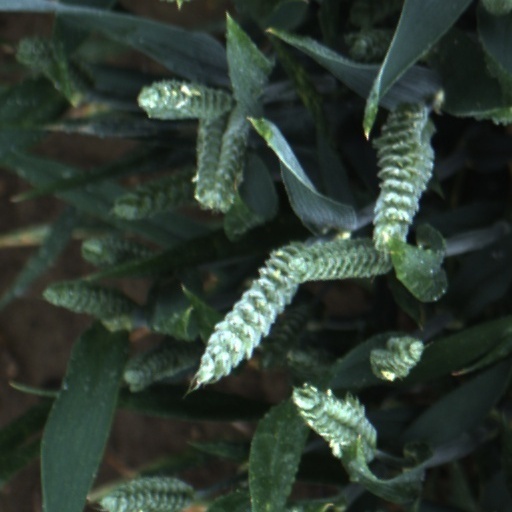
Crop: wheat